Rafael Ángel Calderón Fournier

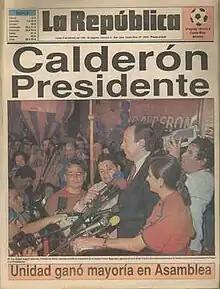
Calderón on election night in 1990 upon winning the presidential election

After an alleged corruption scandal he was incarcerated in October 2004. He was released from jail and was placed under house arrest.